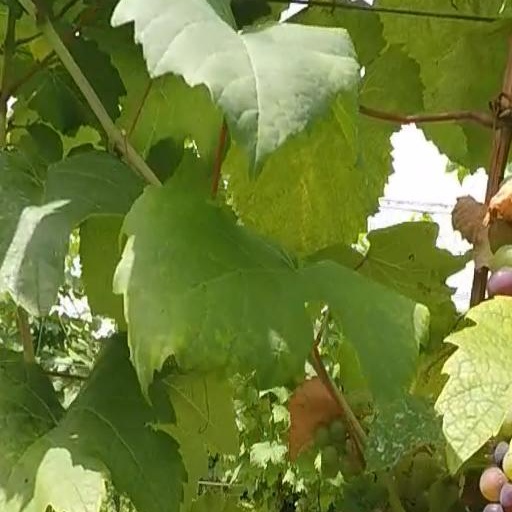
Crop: grape